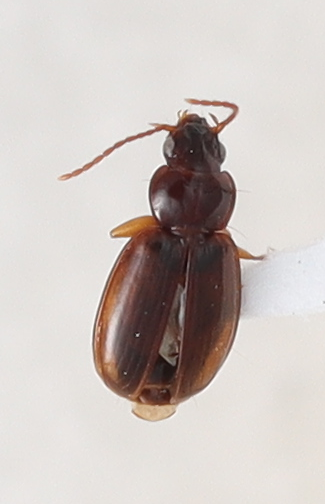
Scientific name: Trechus obtusus
Plot: 13
Trap: W
Collected: 20220629